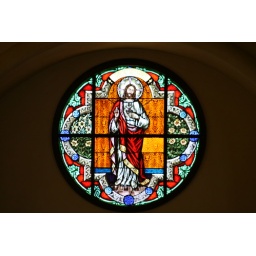
This is one of the beautiful stained glass windows from the Catholic Church in Soledad, California.